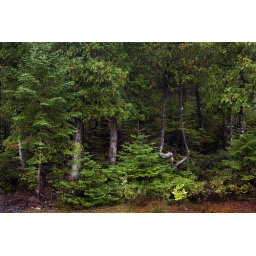
This was the view from the big picture window in the dining room. Lovely green forest, and I loooooved the curved tree.